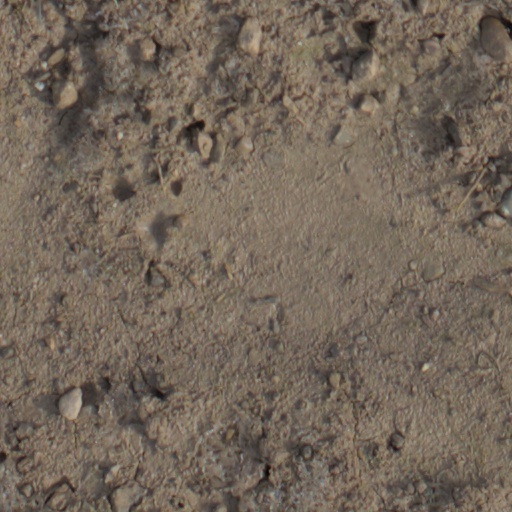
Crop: wheat